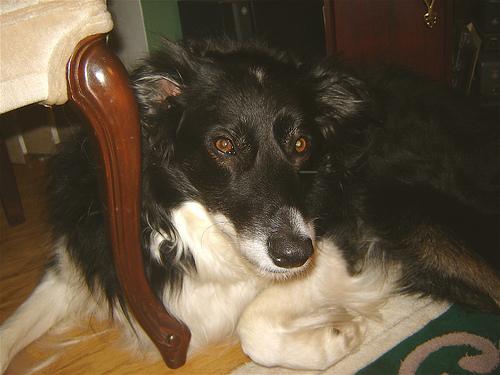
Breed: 2594-n000109-Border_collie